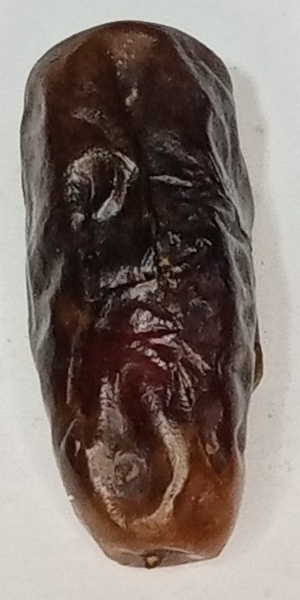
Variety: gajar
Size: small
Grade: grade-1